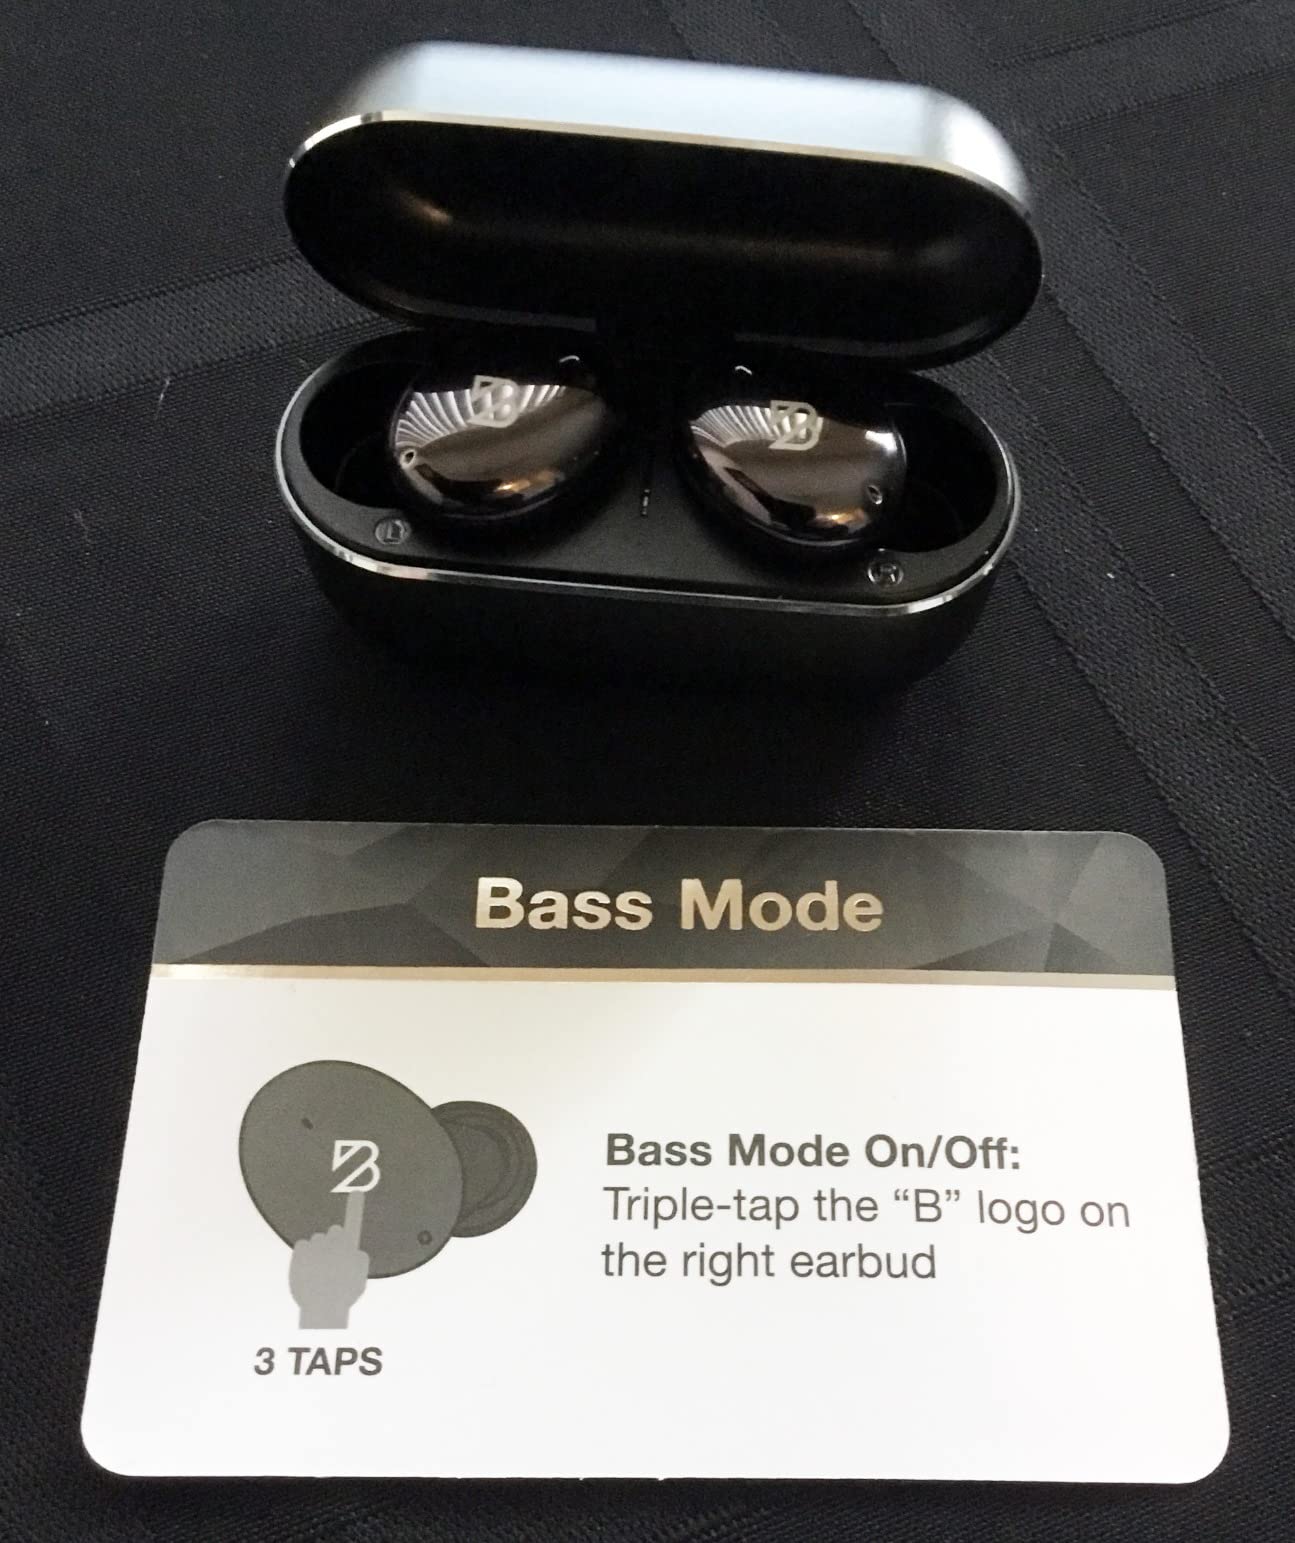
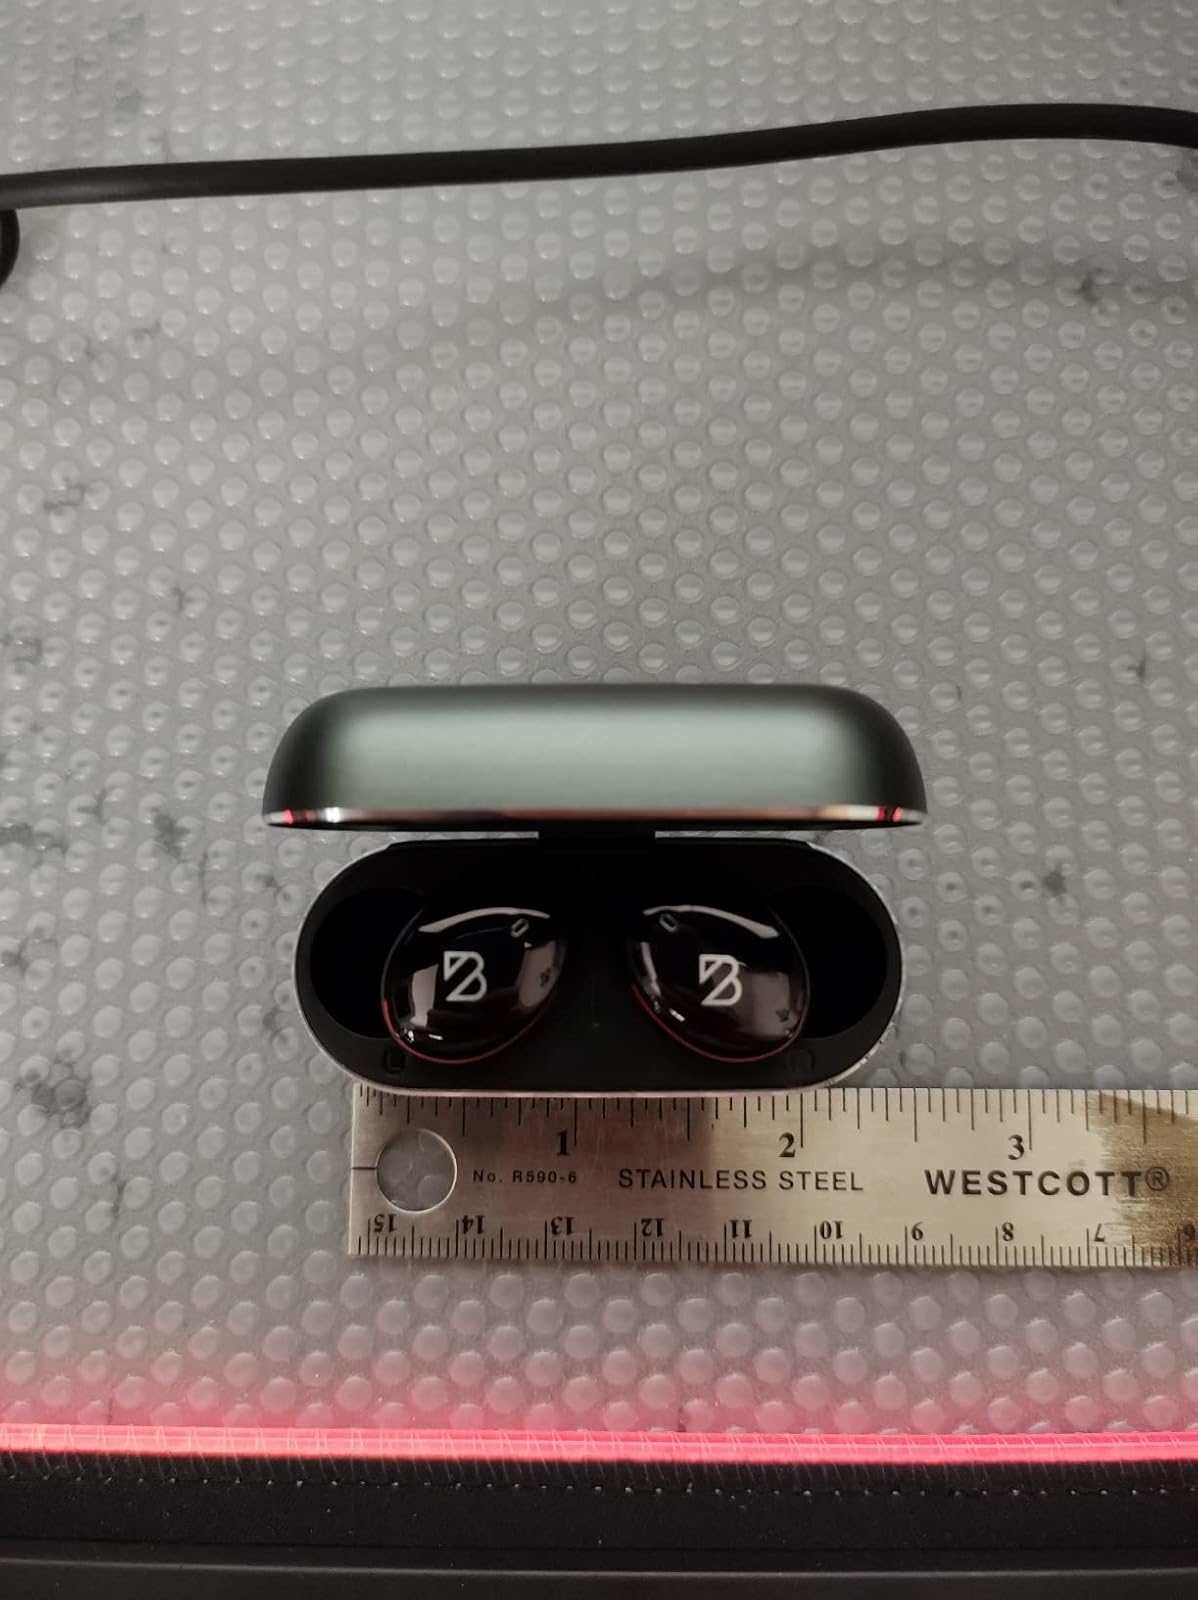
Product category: earbuds
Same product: yes